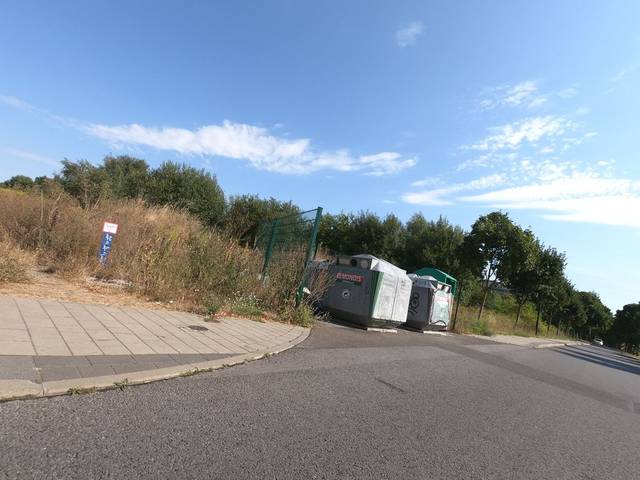
Region: Germany
Coordinates: 52.622, 13.516